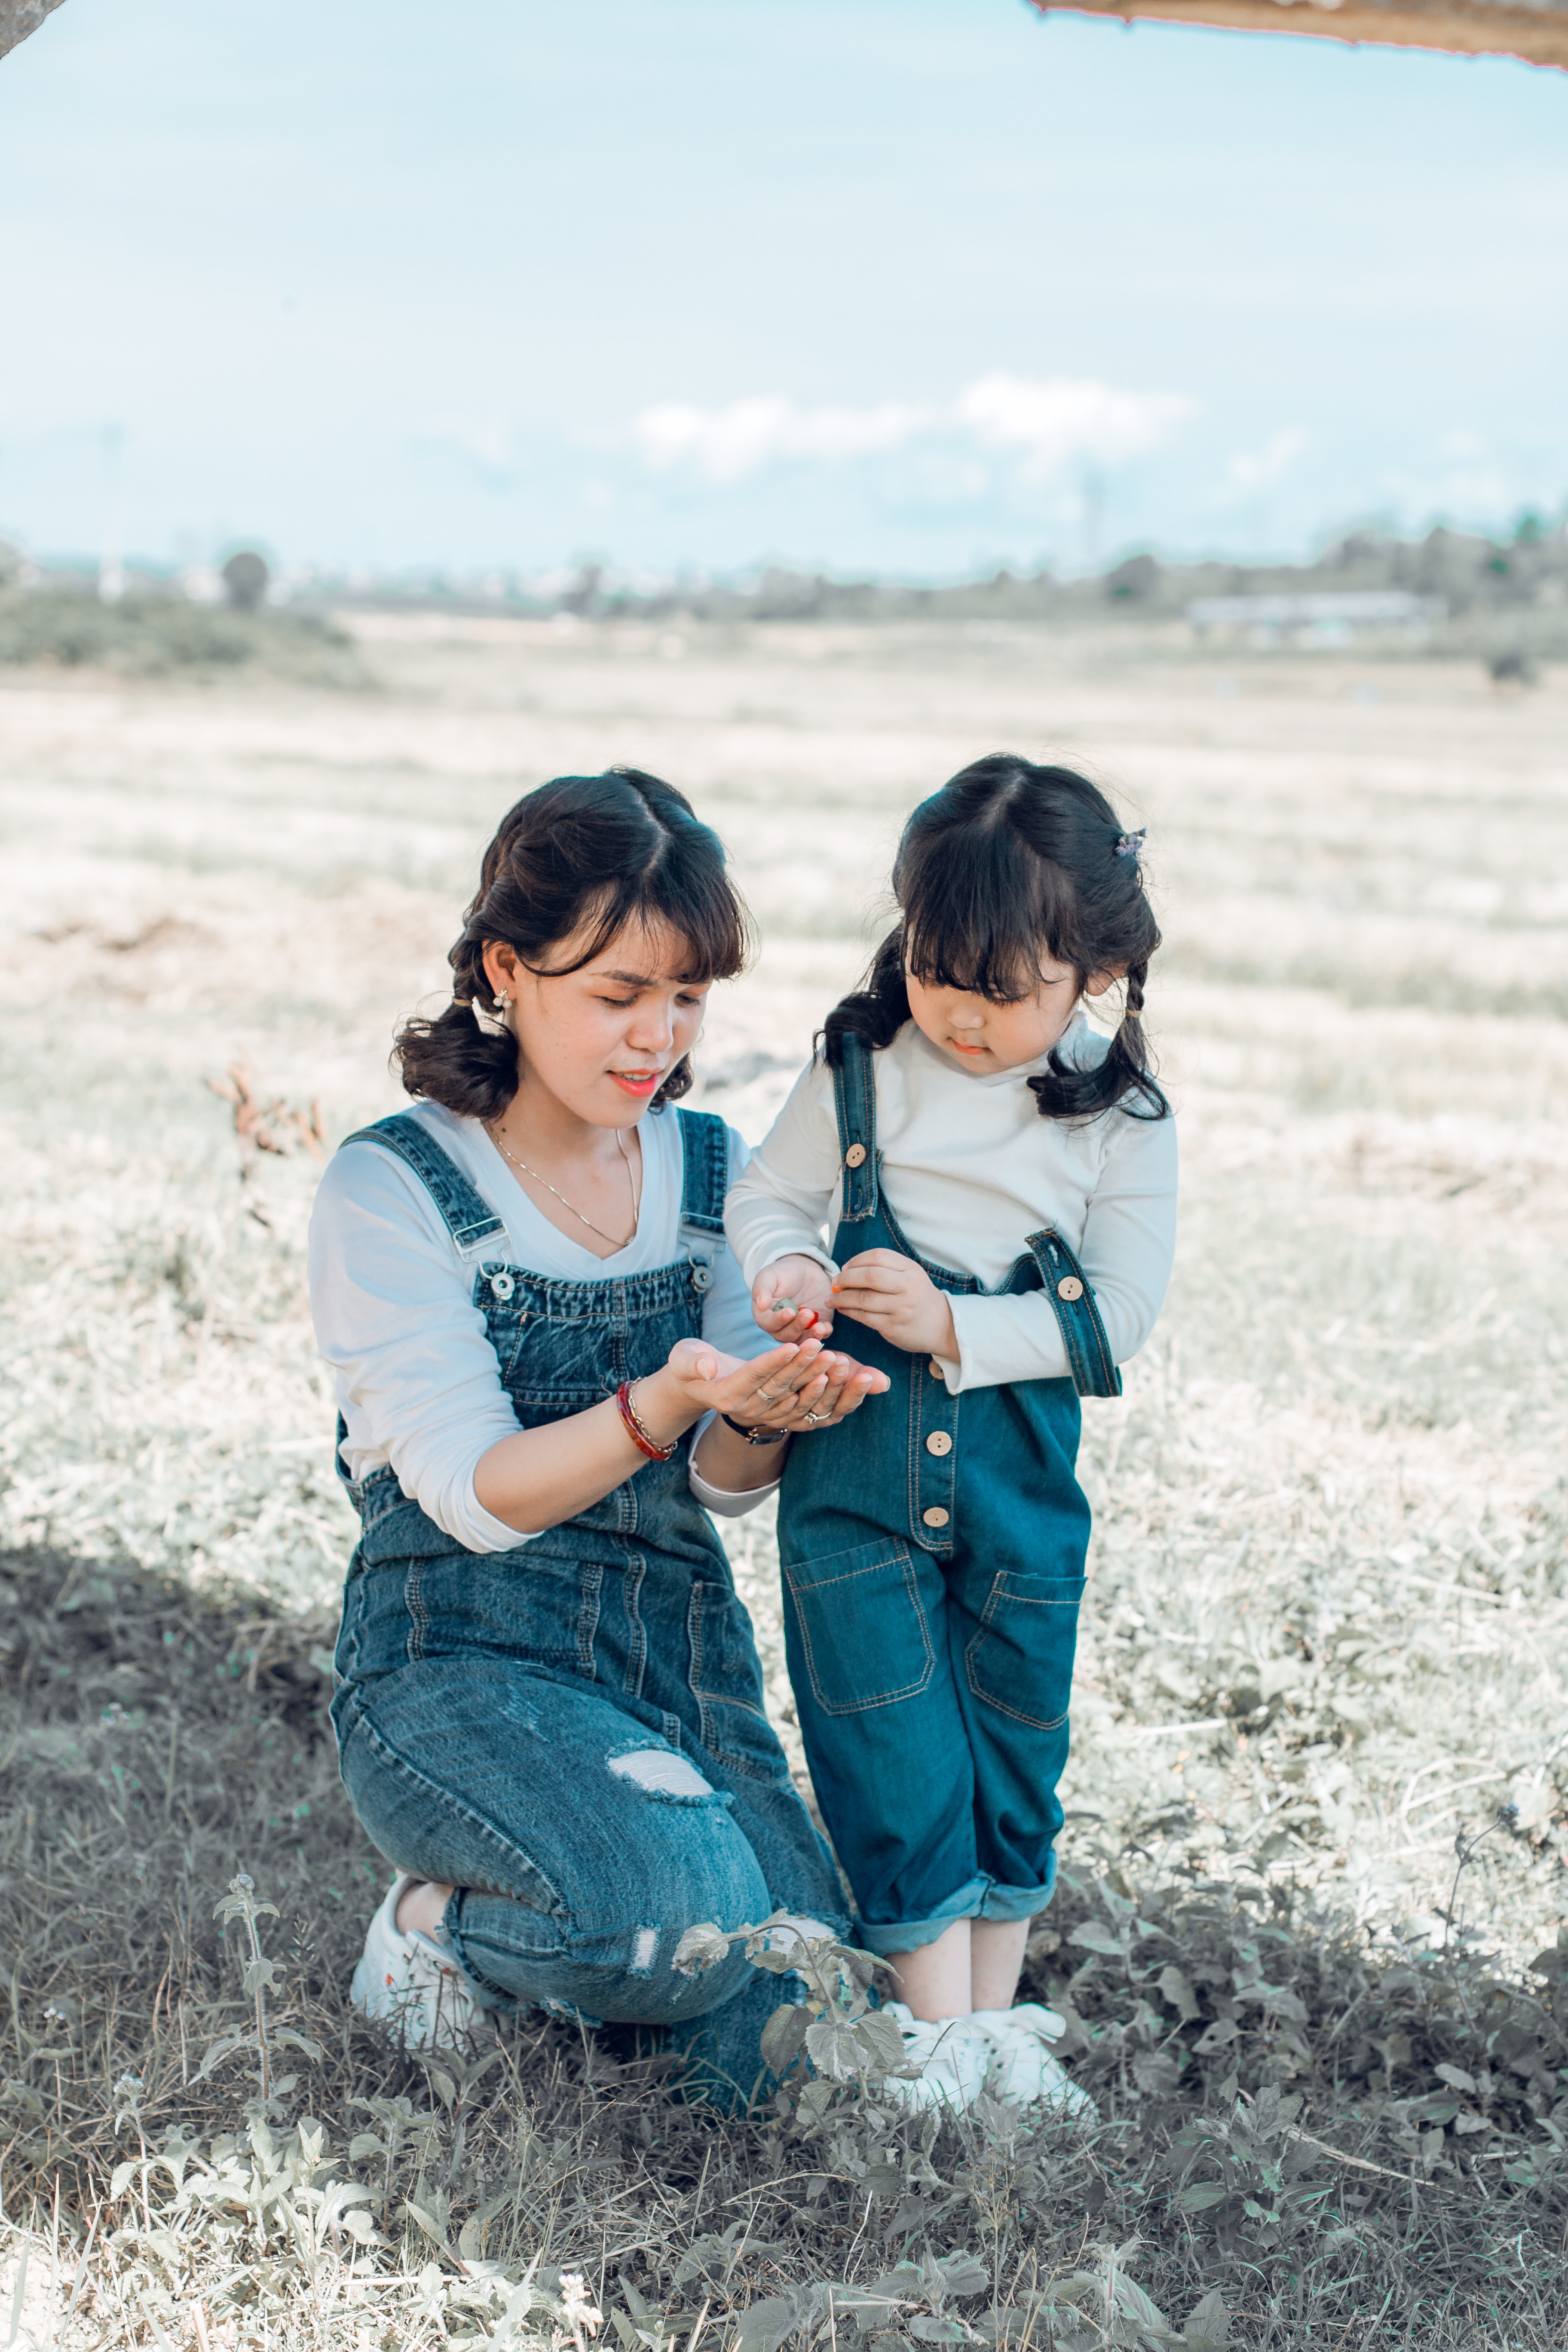
photograph, people, child, snapshot, yellow, photography, toddler, grass, grassland, happy, vacation, stock photography, family, sibling, baby, play